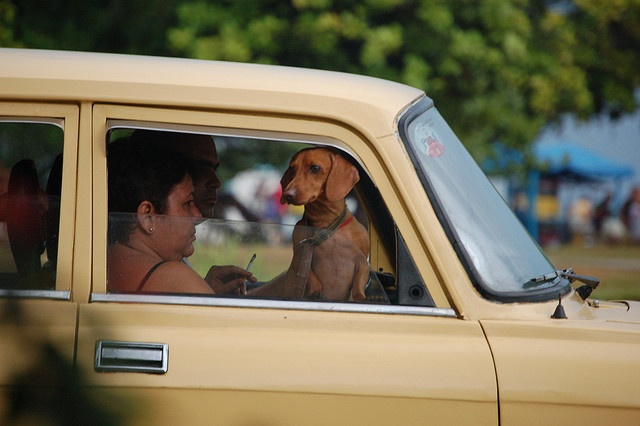
A large woman and puppy dog sitting inside a car.
A small dog is poking its head out of a yellow car.
A woman in a yellow car holds a dachshund in her lap a she smokes a cigarette.
Woman in car with dog looking out window in car
A woman in a car with a dog sitting on her